Economic impact of the COVID-19 pandemic in Canada

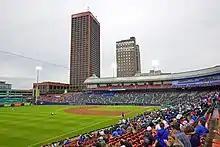
A Toronto Blue Jays home game at Sahlen Field in Buffalo, New York in July 2021

In March 2020, Air Canada cancelled all flights to Beijing, Shanghai, and Rome; and cut back on flights to Hong Kong, Tokyo, and Seoul.